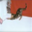
Label: cat